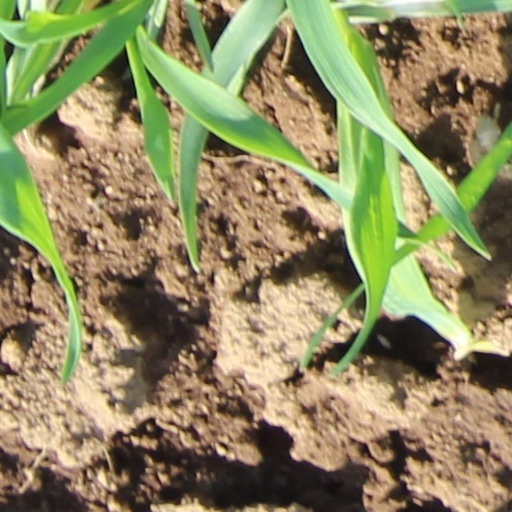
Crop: wheat